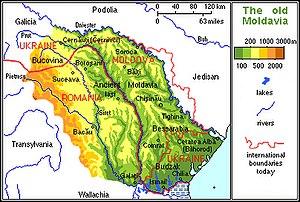
La principauté de Moldavie est un État européen historique. Avec celle de Valachie et celle de Transylvanie, c'est l'une des trois principautés médiévales à population roumanophone. Avec la Valachie c'est aussi l'une des deux « principautés danubiennes ». La Moldavie en tant que région historique, couvrait un territoire aujourd'hui partagé entre trois États modernes : la Roumanie, la Moldavie et l'Ukraine. Son histoire constitue une période importante du passé de la république de Moldavie et de la Roumanie, qui en revendiquent toutes deux la culture, les souverains, le patrimoine littéraire et les monuments. Elle avait une législation, une armée, une flotte sur le Danube et un corps diplomatique : ce n'était donc pas, comme le représentent de façon inexacte de nombreux ouvrages historiques modernes, une province turque ou polonaise, mais une principauté d'abord indépendante, ensuite autonome, vassale seulement tantôt des rois de Pologne, tantôt du sultan ottoman de Constantinople.
La Moldavie est une région historique et géographique de l’Europe, correspondant à l’ancienne principauté de Moldavie partagée actuellement entre la Roumanie, la république de Moldavie et l’Ukraine.